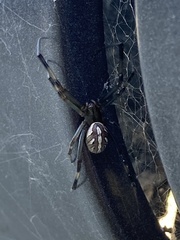
Species: Lactrodectus_hesperus